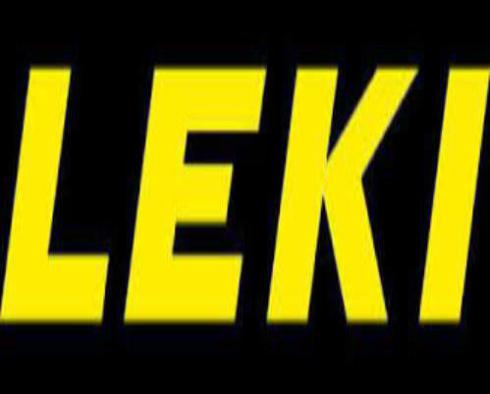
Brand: leki
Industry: Sports